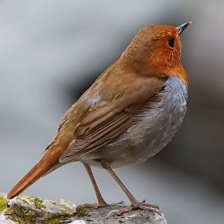
Species: JAPANESE ROBIN
Scientific name: ERITHACUS AKAHIGE
ImageNet parent category: robin